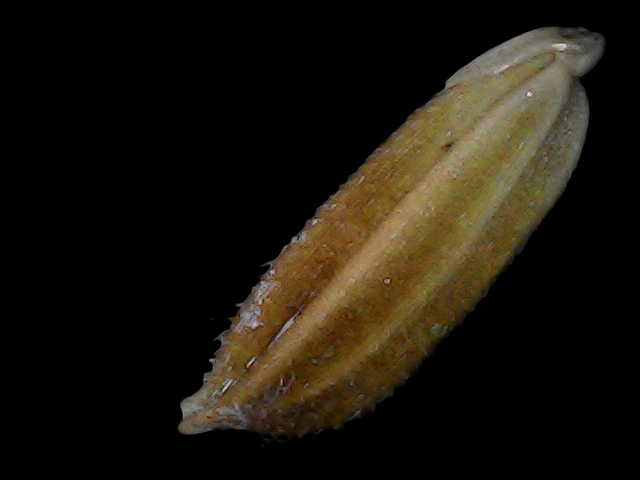
Rice variety: Bd56